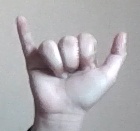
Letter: ya